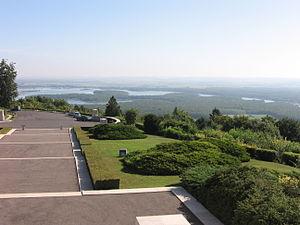
Le parc naturel régional de Lorraine est un parc naturel régional créé en 1974 qui couvre une superficie de 219 400 hectares, soit près de 11 % de l'ancienne région Lorraine. Il est géré sous la forme d'un syndicat mixte.